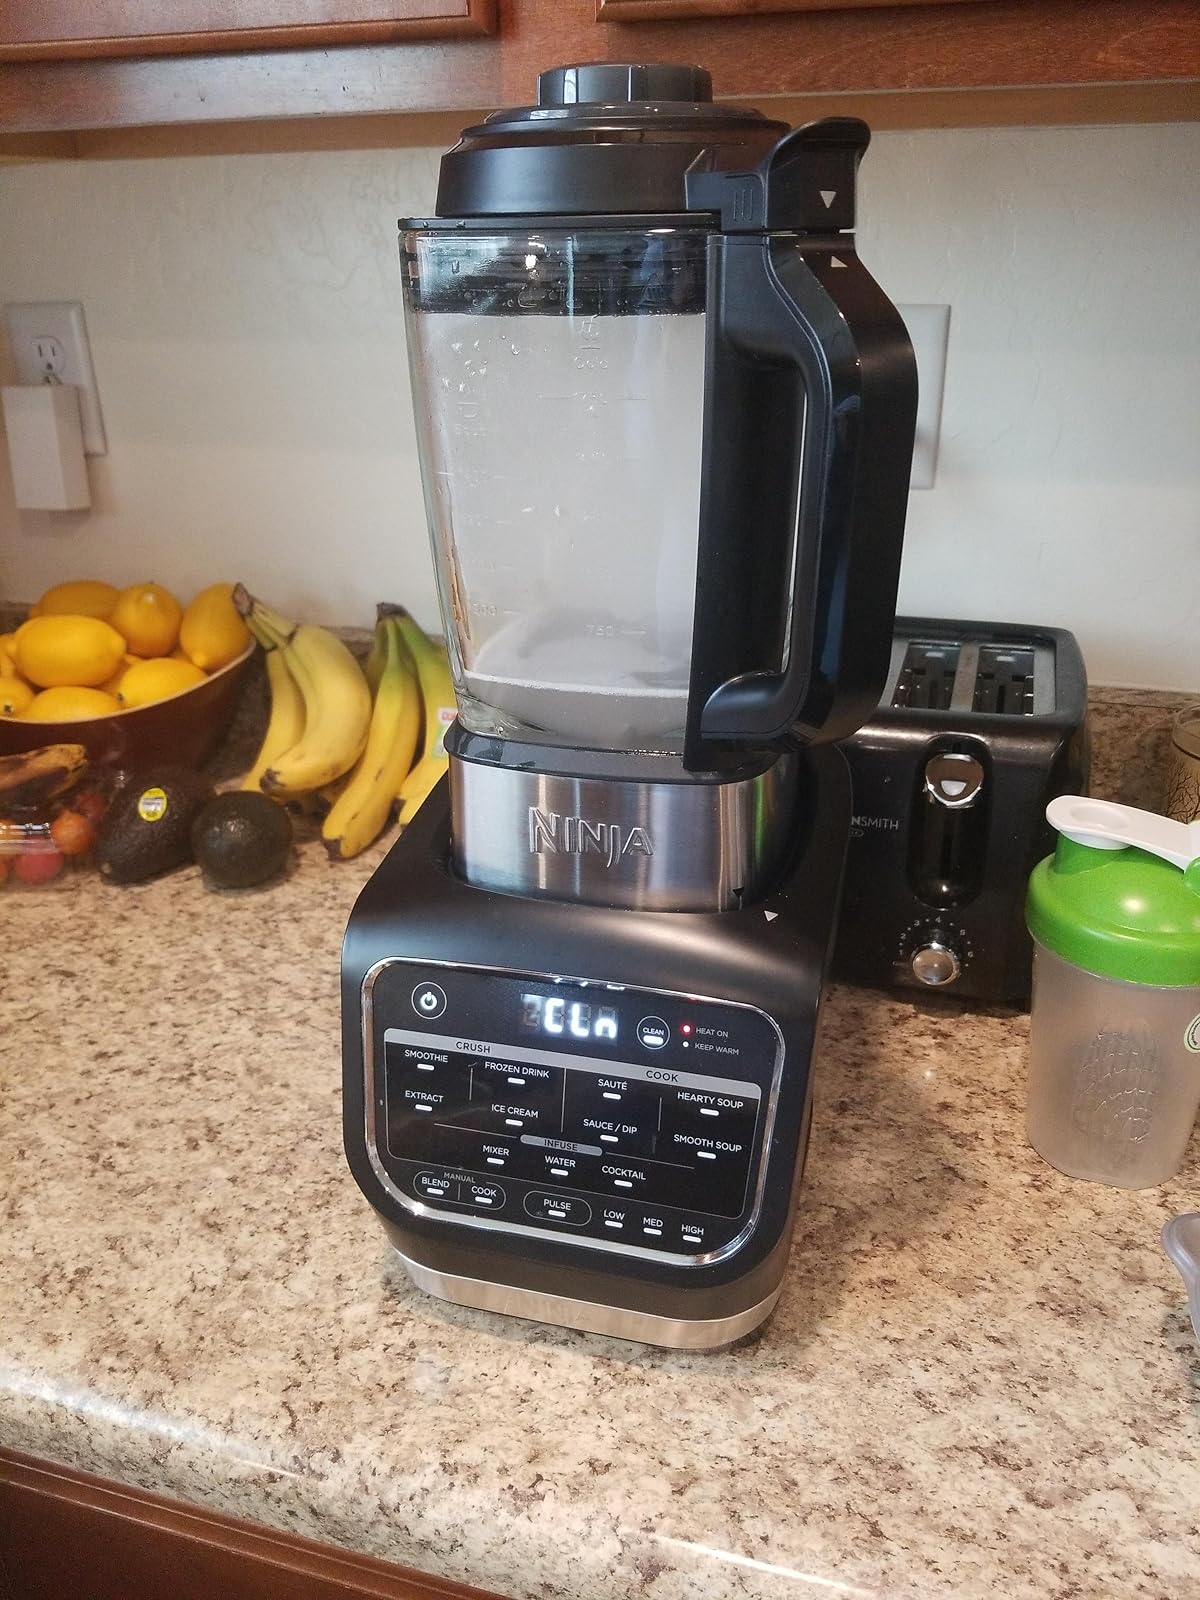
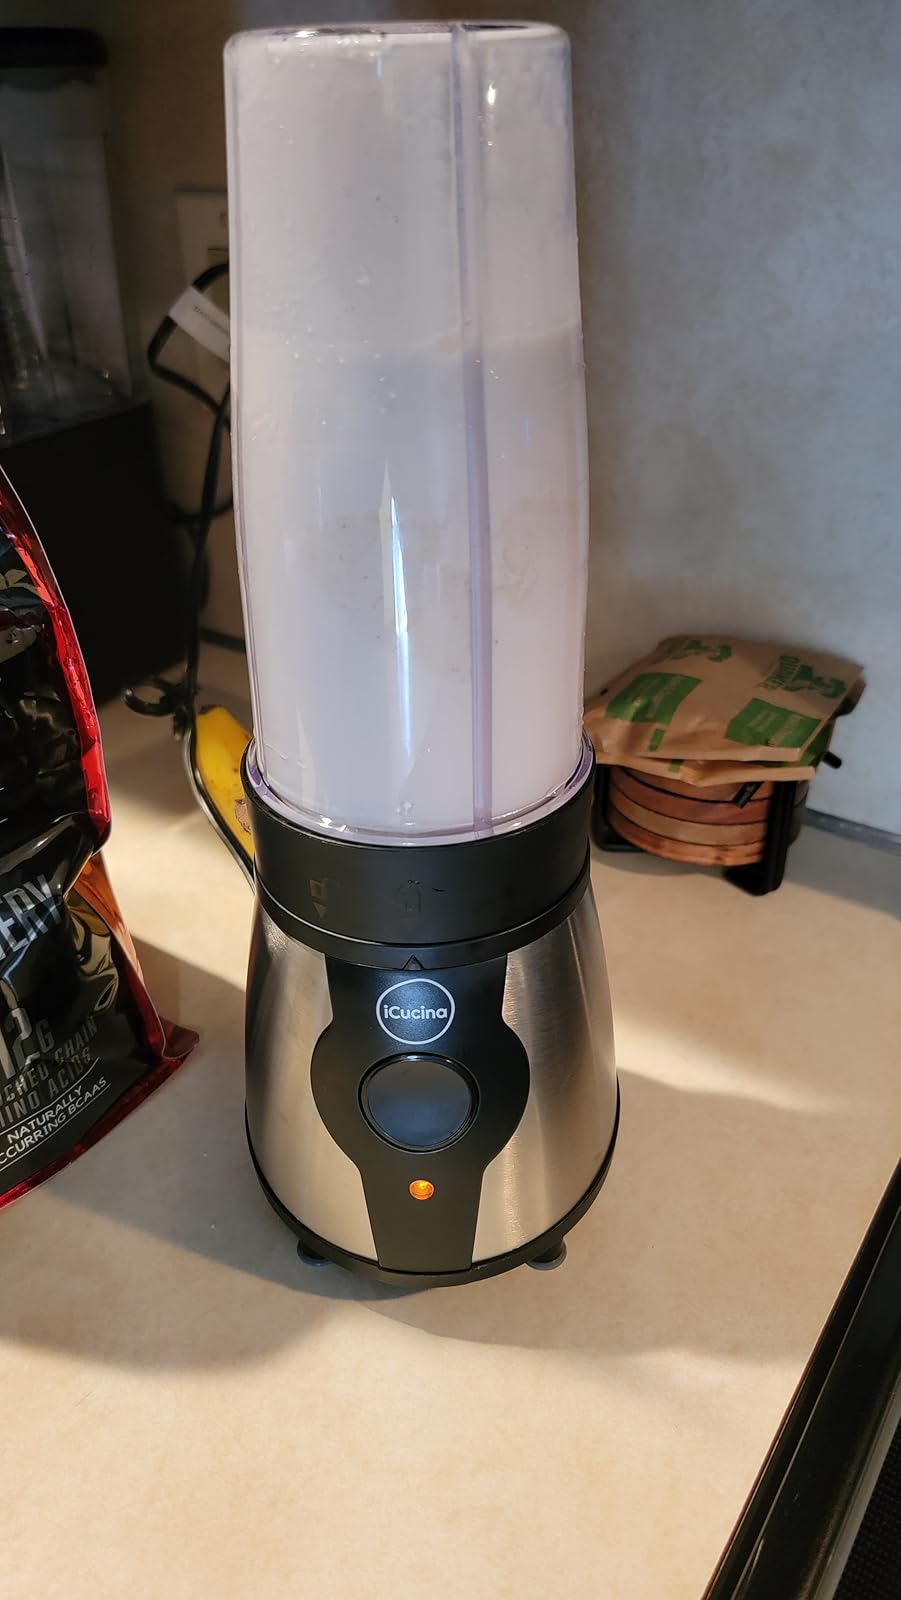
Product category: items_blender
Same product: no